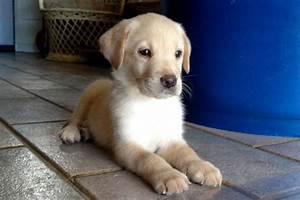
Label: cane